Brooklyn Ice Cream Factory

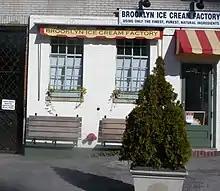
Brooklyn Ice Cream Factory in Greenpoint

The ice cream shop was opened by owner Mark Thompson in 2001, shortly after the September 11 attacks.